Steve Dilworth

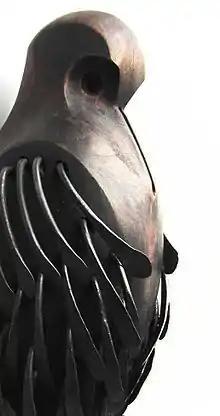
Woodcock rosewood, nails and woodcockSTEVE DILWORTH

Steve Dilworth was born in Yorkshire in 1949 and studied sculpture at Maidstone College of Art. Since 1983, he has lived and worked on the Isle of Harris, Scotland.